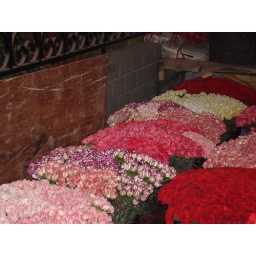
flowers market in Chengdu